Thinking of You (Loggins and Messina song)

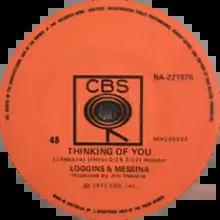
Side A of the Australian single

"Thinking of You" is a song by American duo Loggins and Messina. It was released in 1973 as the second single from their second album, "Loggins and Messina". The uptempo rendition released on the single is different from the somewhat more mellow LP mix.